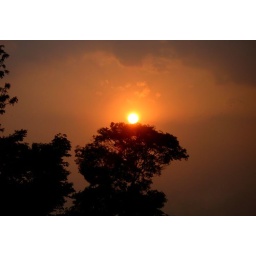
this photo was taken in the evening while going home from my office